Motive for Revenge

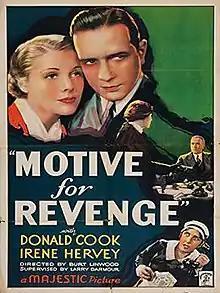

Motive for Revenge is a 1935 American mystery film directed by Burt P. Lynwood, written by Stuart Anthony and starring Donald Cook, Irene Hervey and Doris Lloyd.